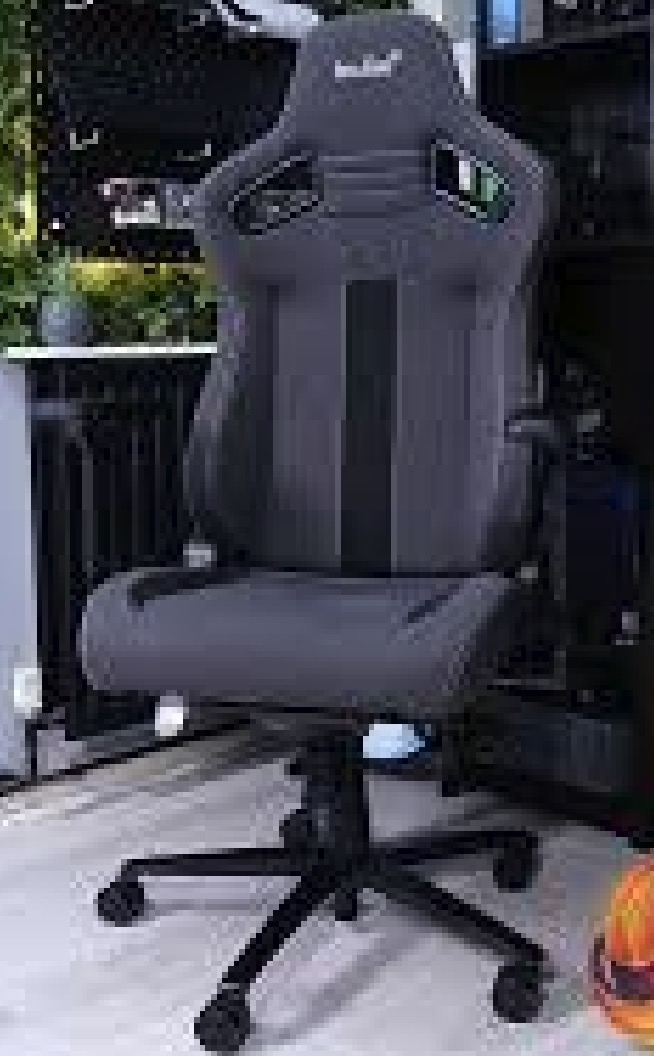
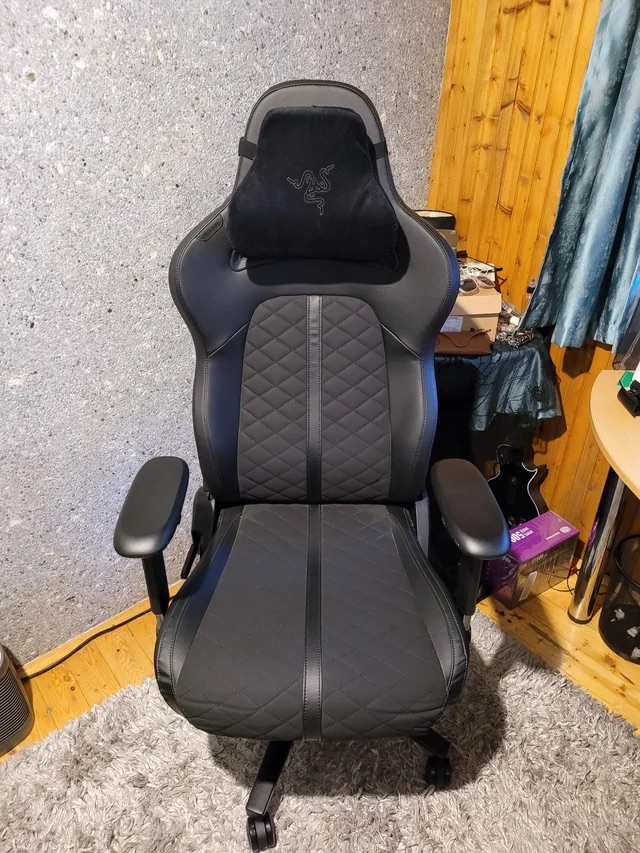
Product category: items_chair
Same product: no